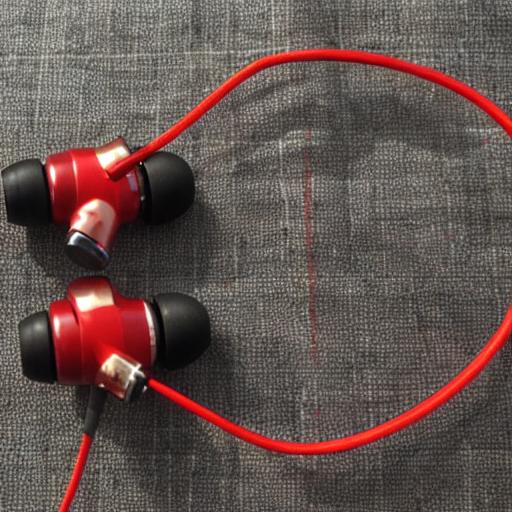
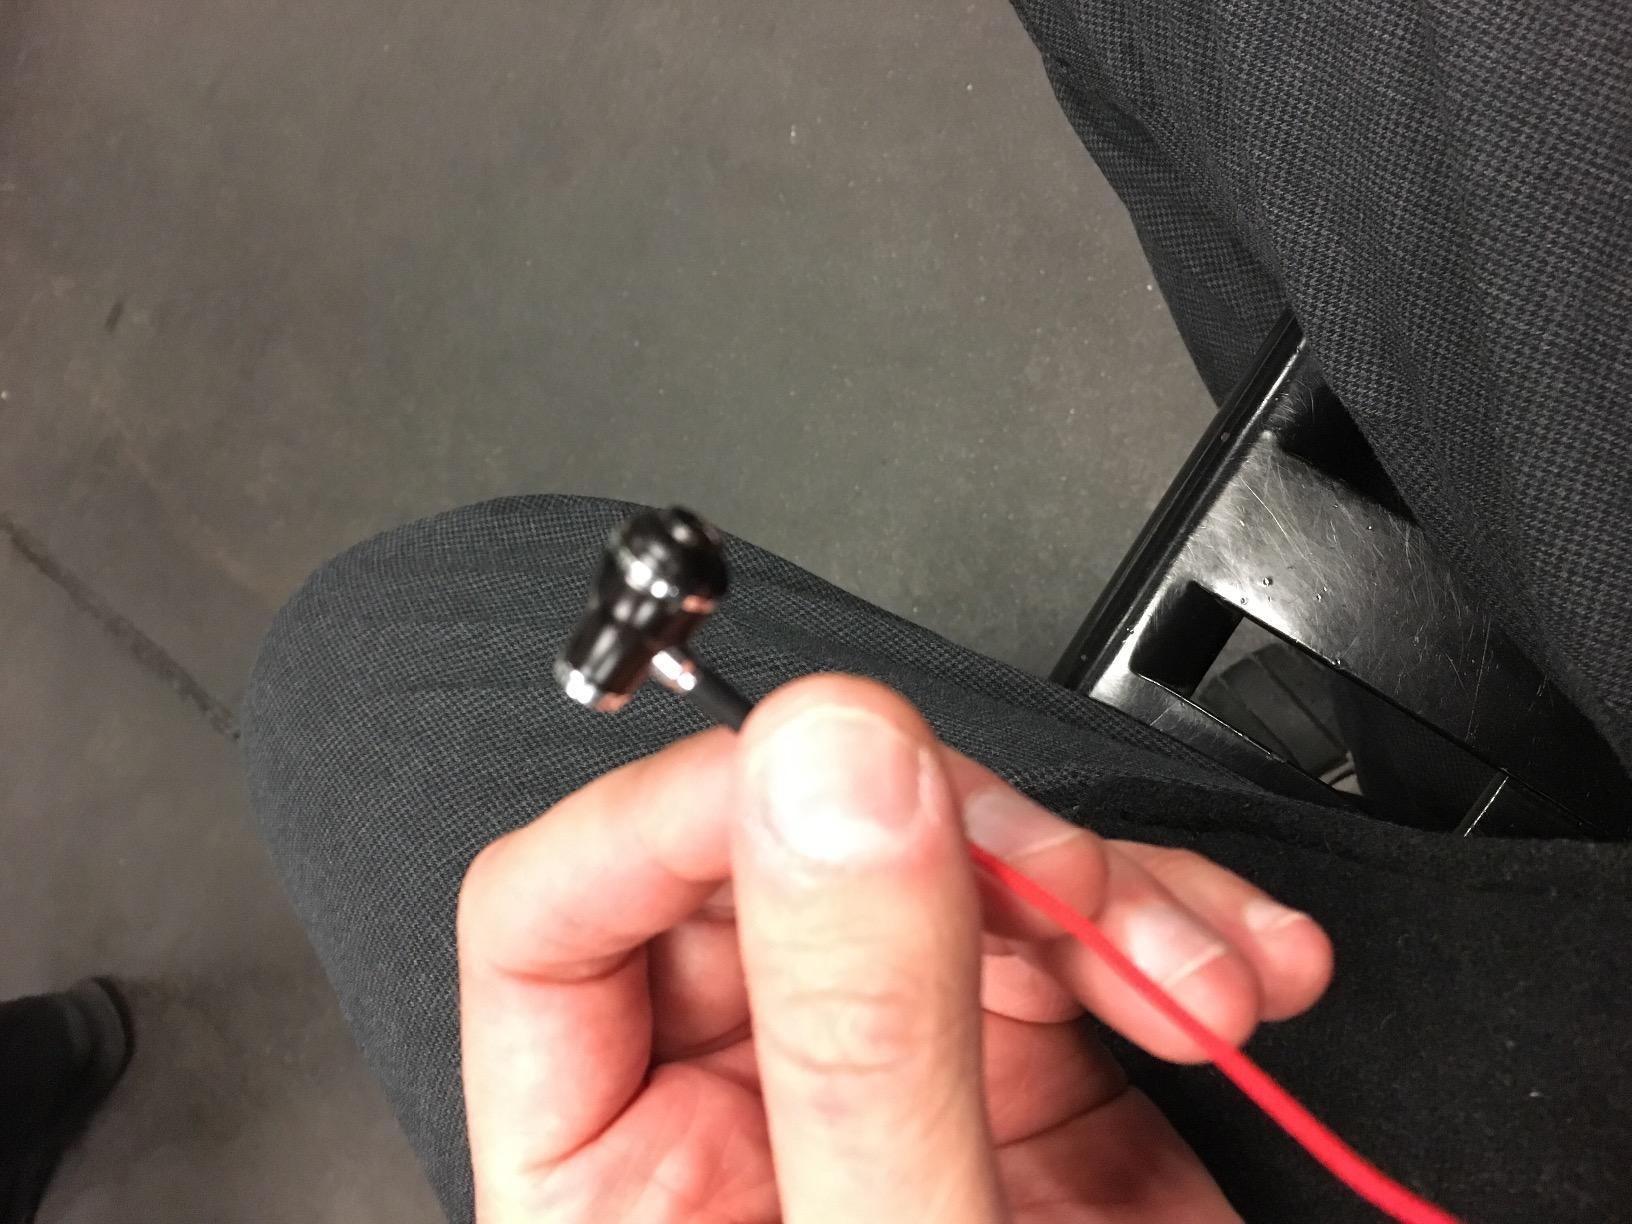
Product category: headphones
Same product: no